Fairey Aviation Company

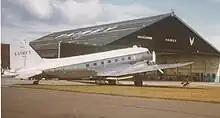
Fairey Air Surveys Douglas DC-3 outside Fairey's 1937-built hangar at Manchester Airport during servicing in 1975

Fairey Air Surveys, Ltd, was initially headquartered at 24 Bruton Street, London W1. and later at Reform Road, Maidenhead, with companies across the world. The aircraft (Douglas Dakotas) and technical offices were based at White Waltham, Berks, along with a special research laboratory. Here the company undertook the design and development of anti-vibration isolators which were incorporated into camera mountings. Both mapping and geophysical work was undertaken. The UK based aircraft were sent out to work all over the world. The company undertook aerial surveys for local authorities within the UK and for many overseas Governments. Maps were also published under the Fairey-Falcon imprint. Over the years the companies names were changed to reflect Fairey ownership and operated into the late 1970s, later becoming Clyde Surveying Services Ltd. Fairey Surveys was absorbed into what eventually became Blom Aerofilms.